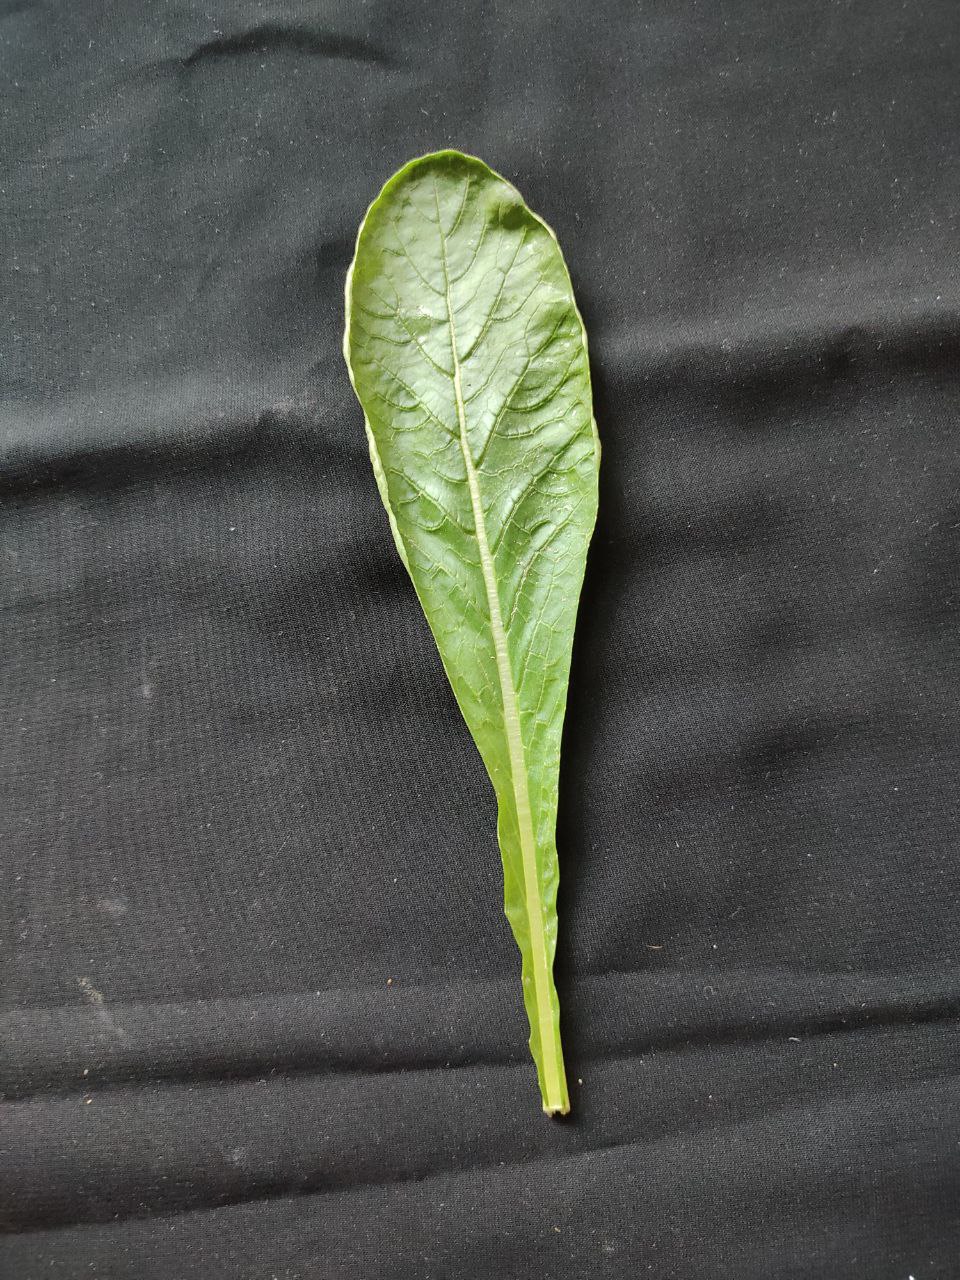
Label: Fresh leaf